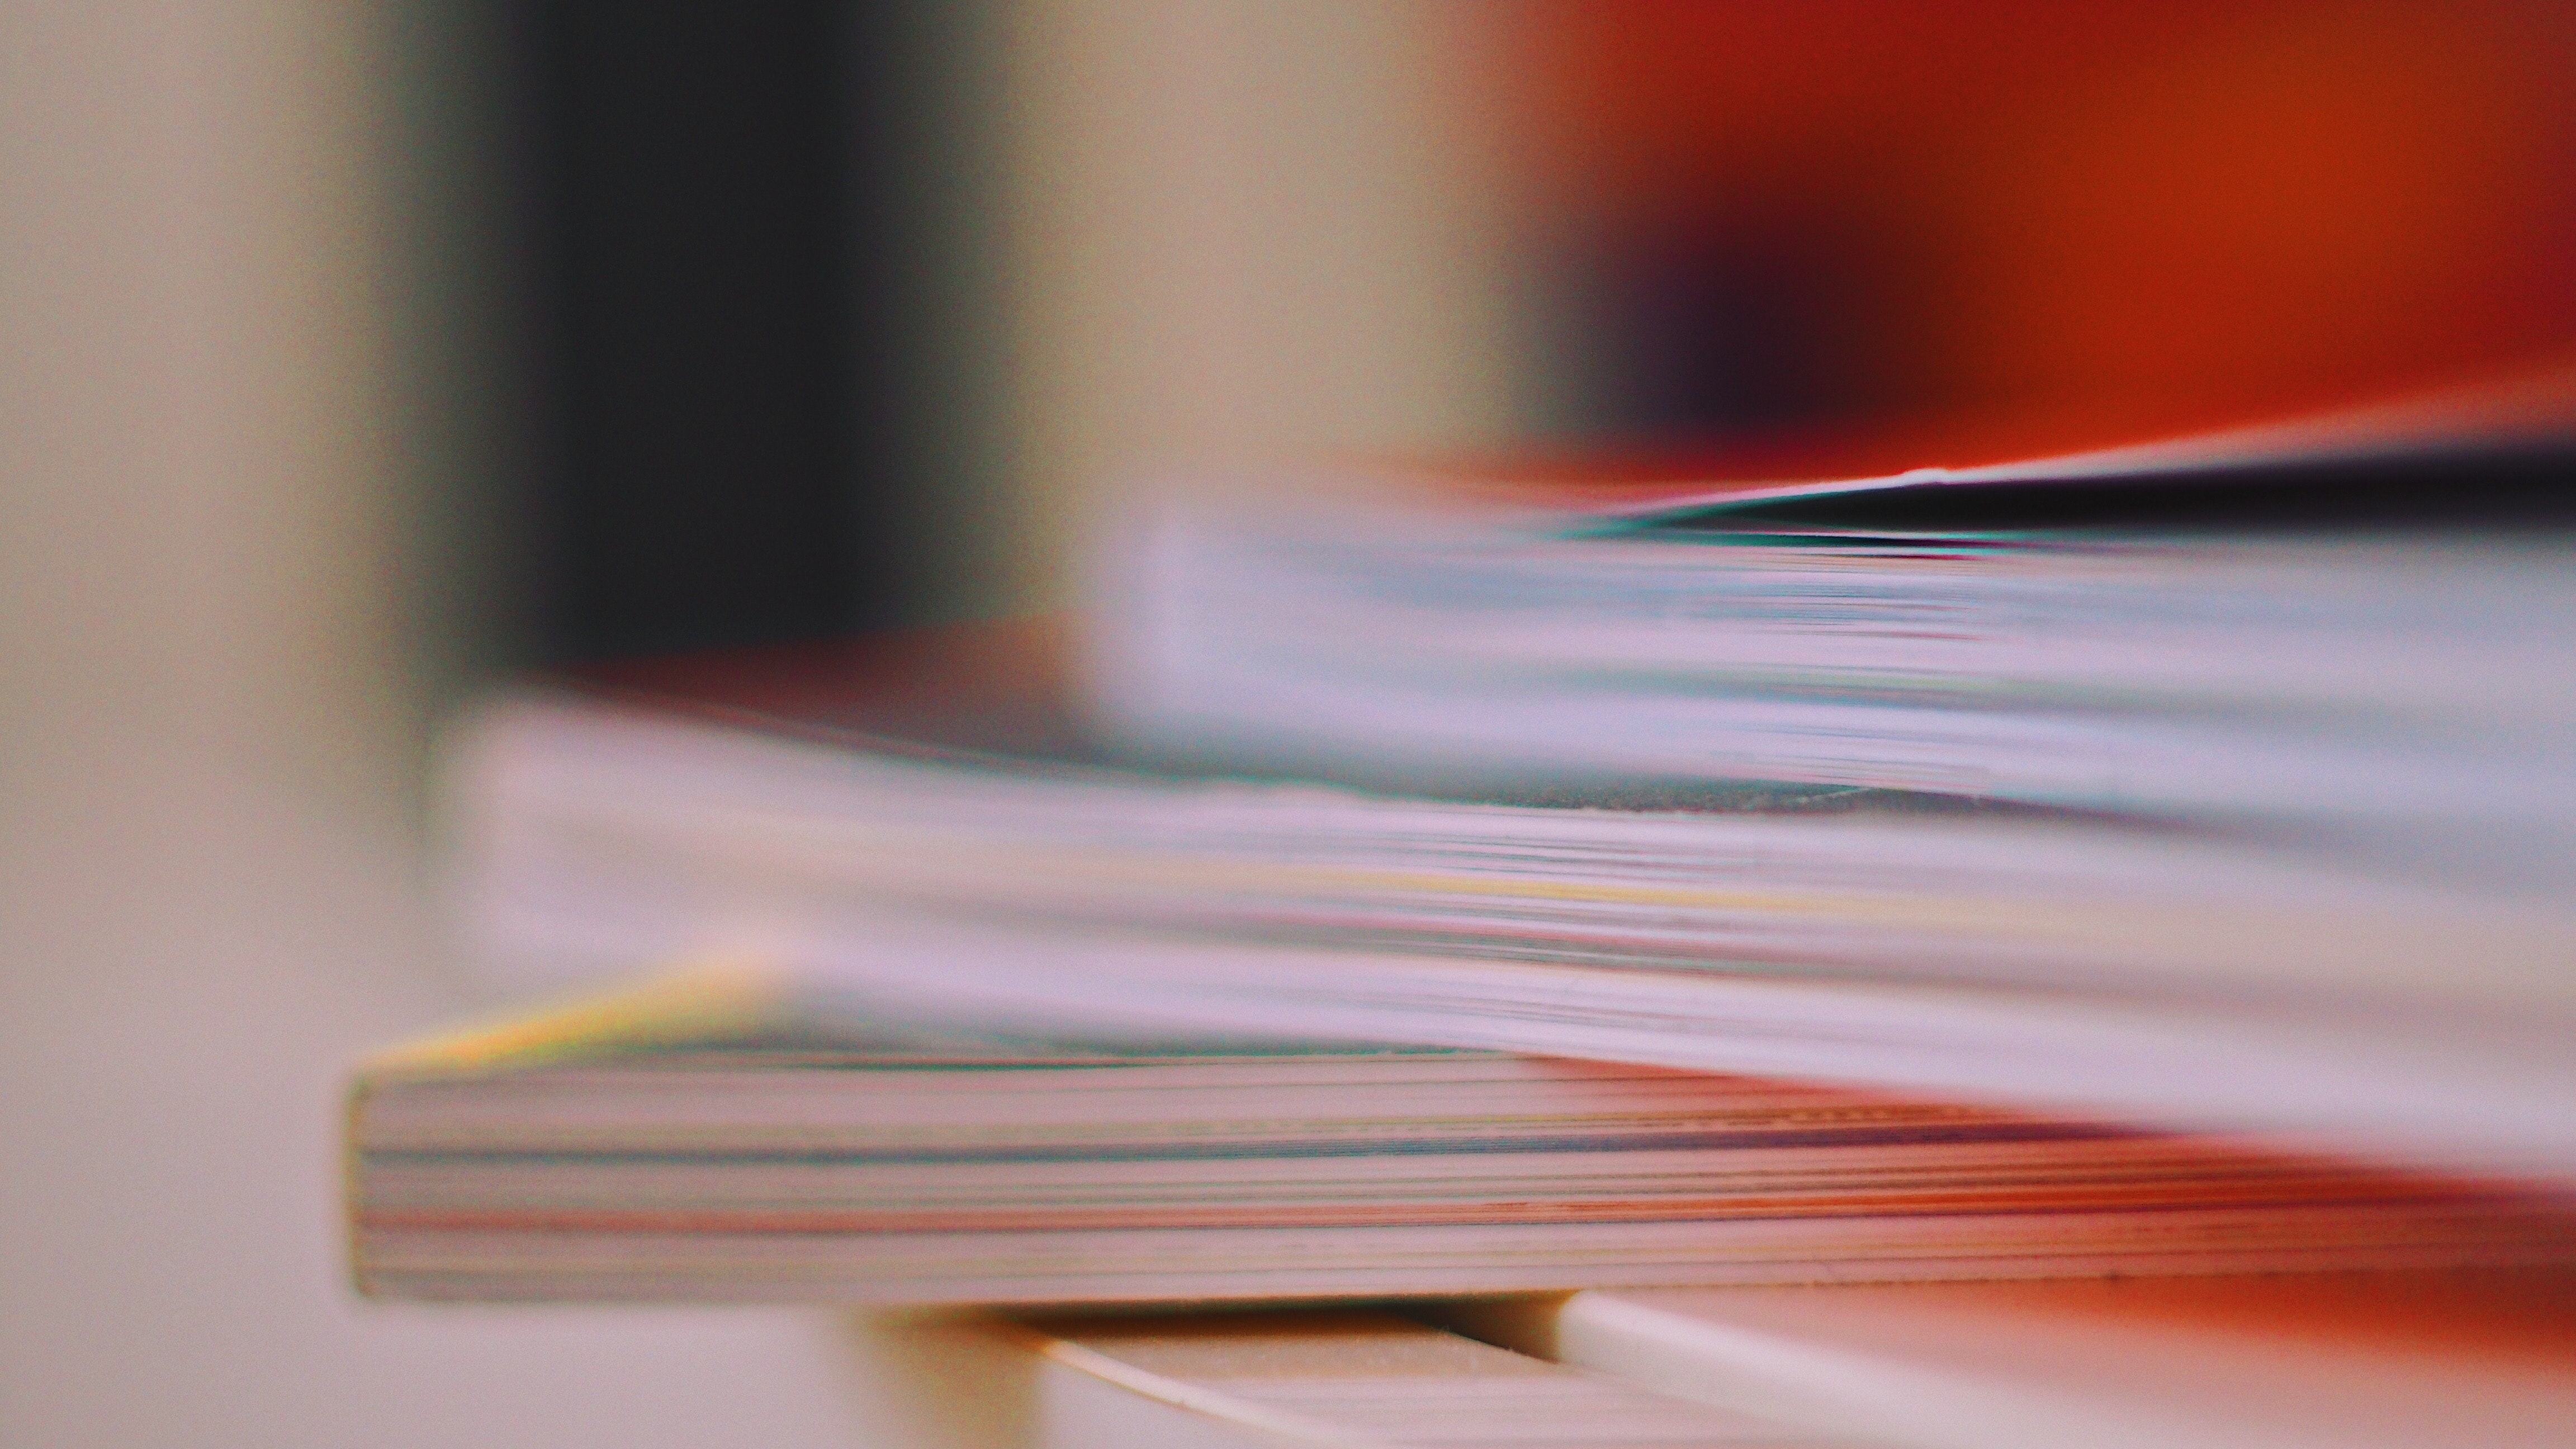
close up, line, material, angle